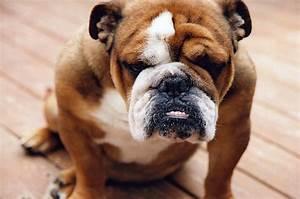
dog